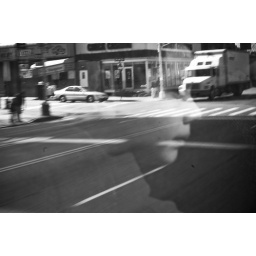
Young Boy's Reflection in the bus window